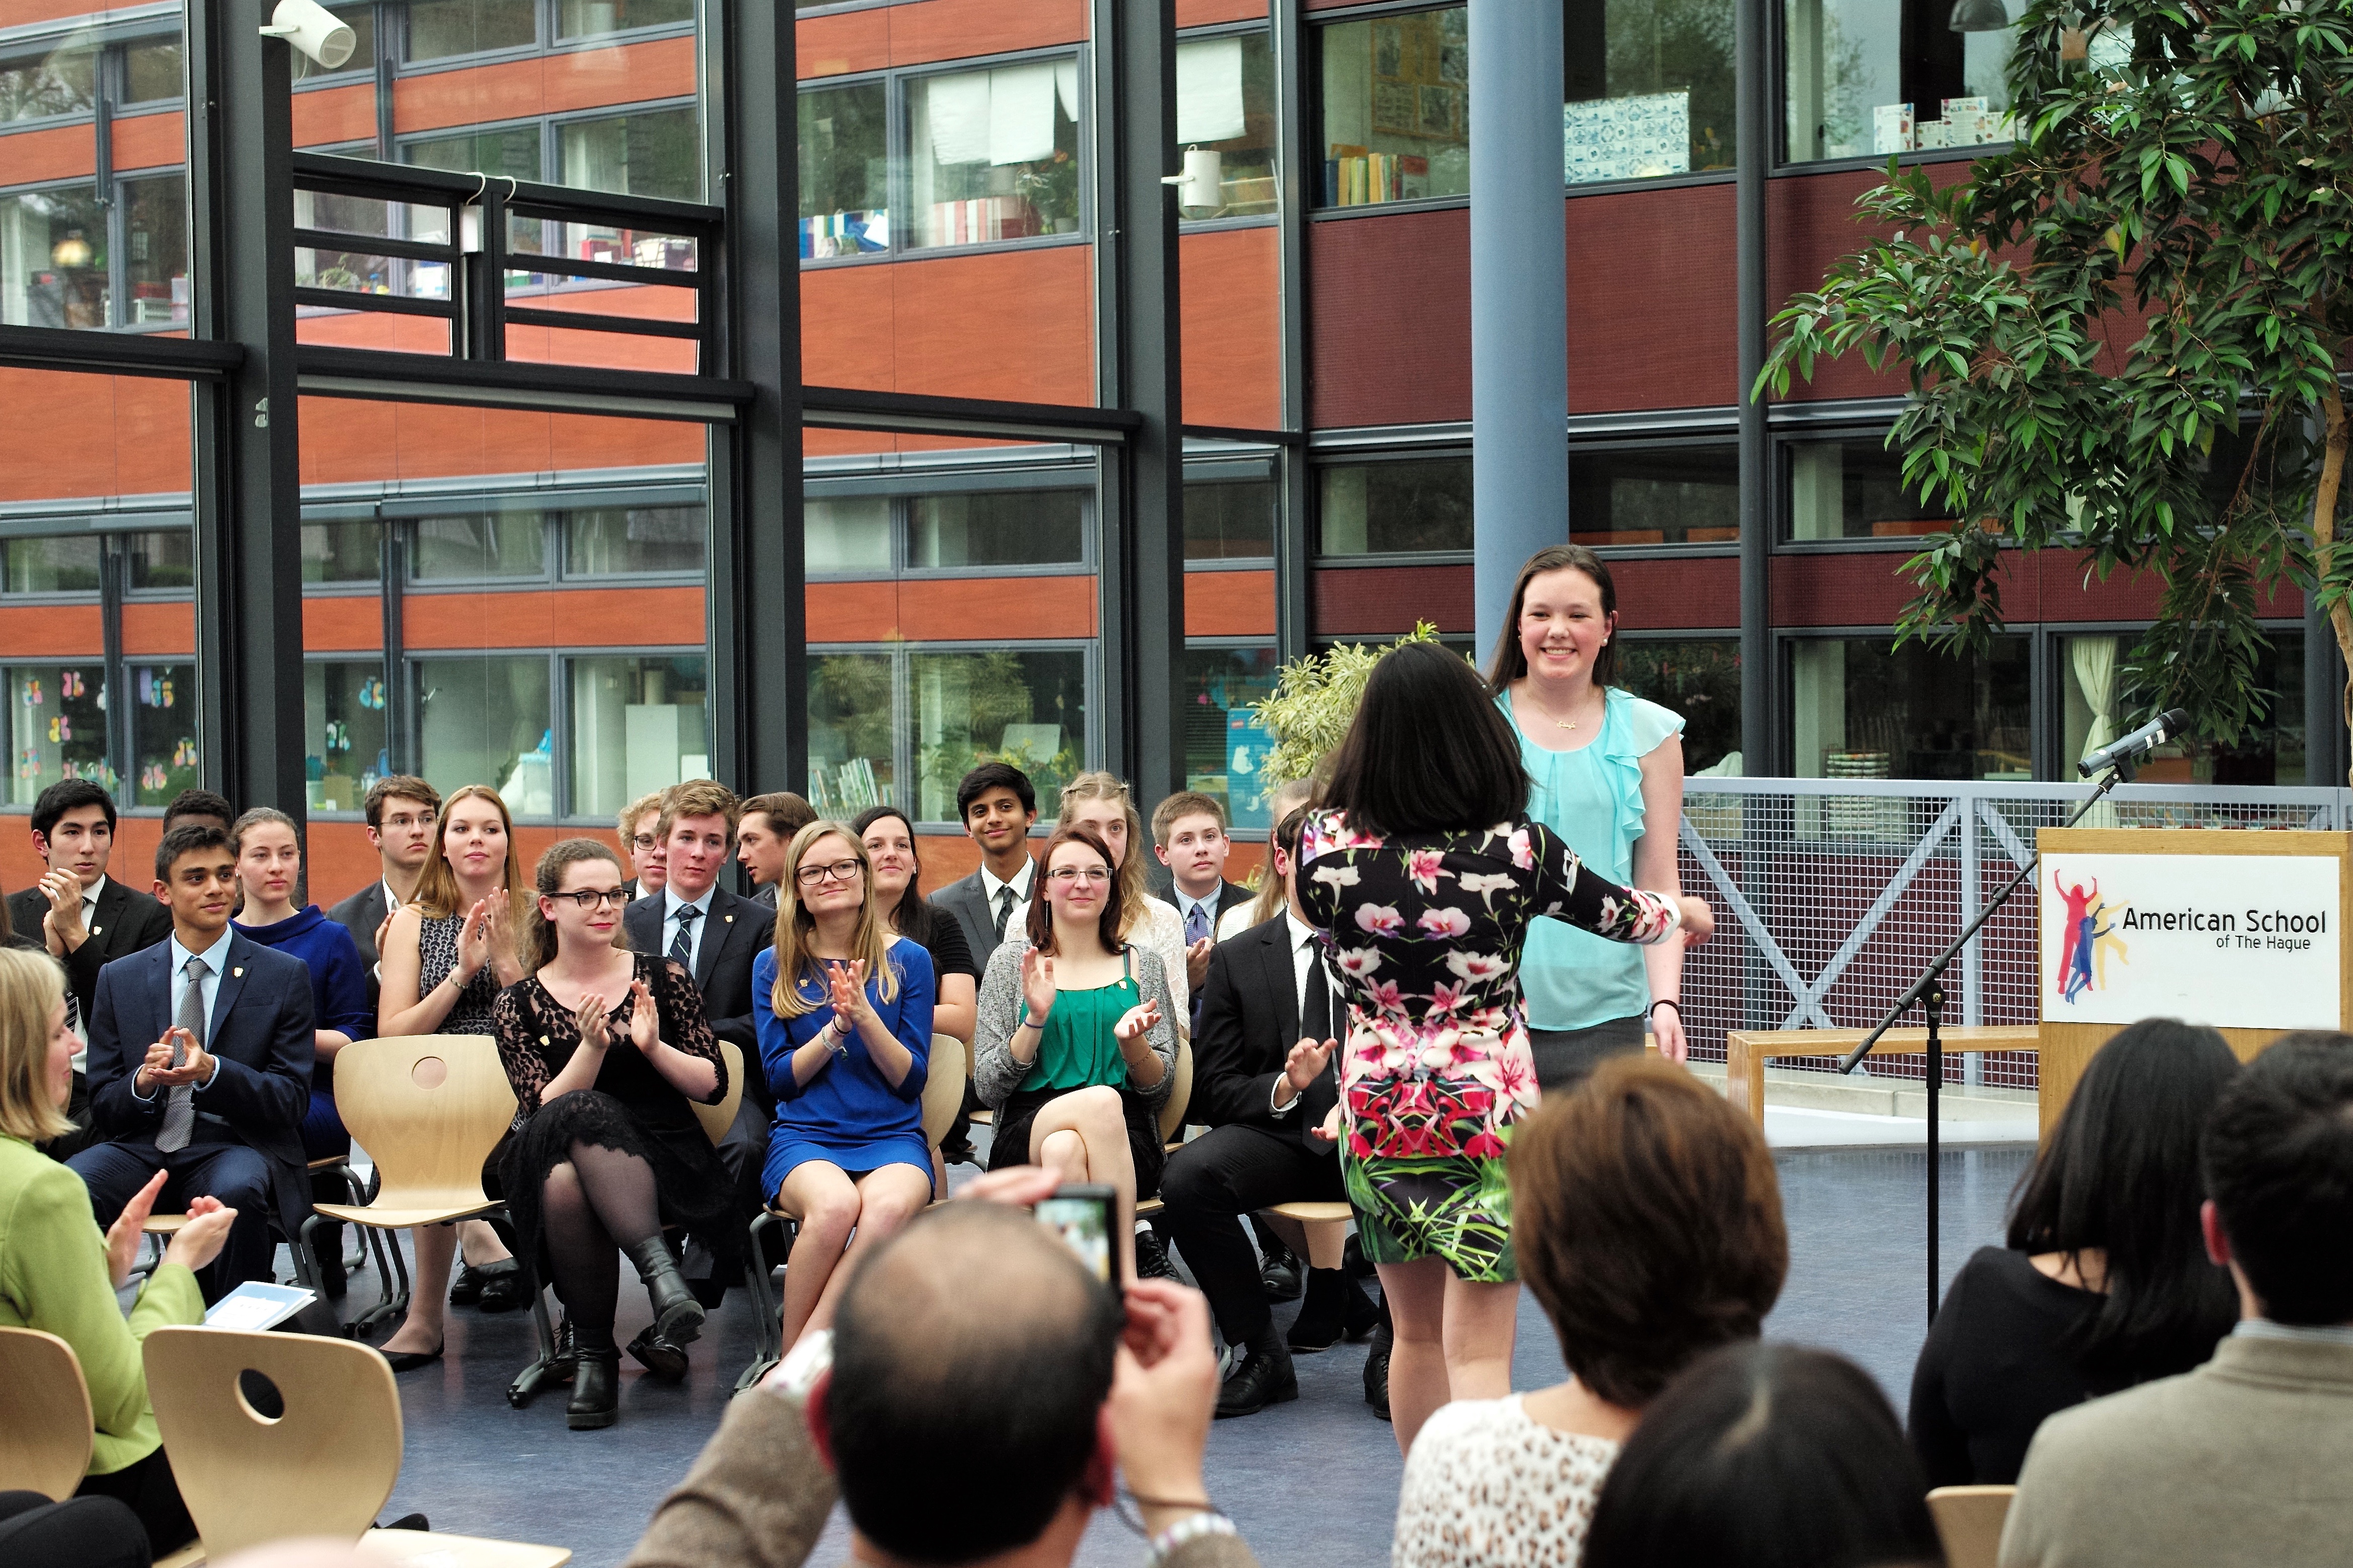
crowd, community, ash, 2015, national, holland, hague, netherlands, m, american, society, honor, school, campus, leica, 240, nhs, induction